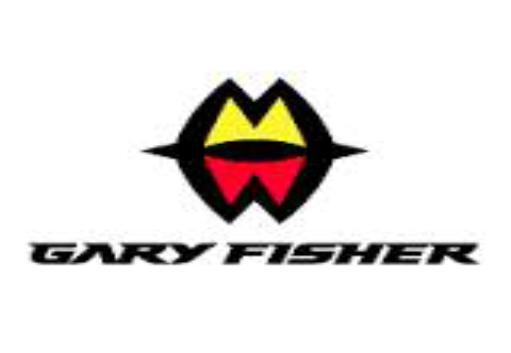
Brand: gary fisher
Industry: Transportation